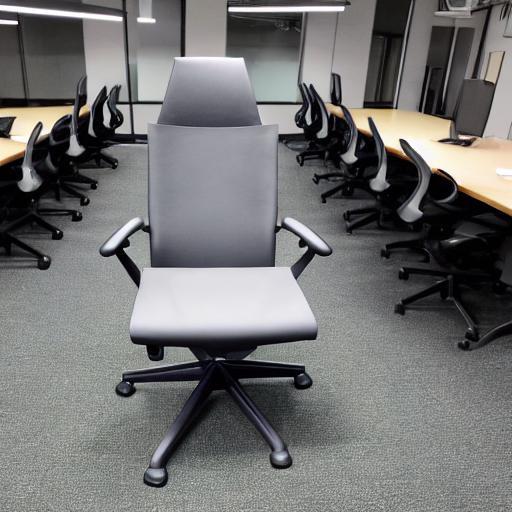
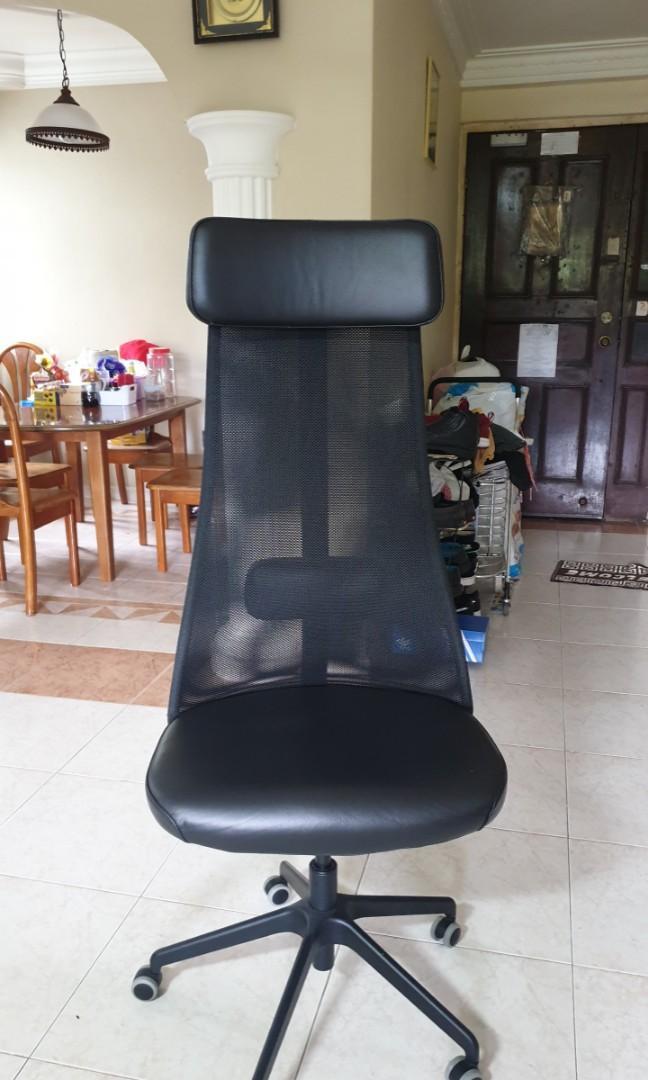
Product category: items_chair
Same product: no